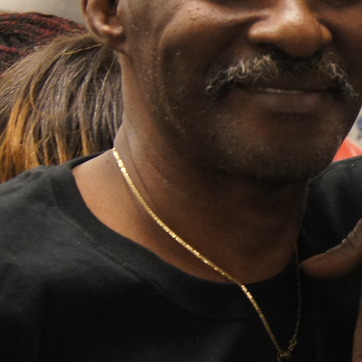
Material: skin